Australian pavilion

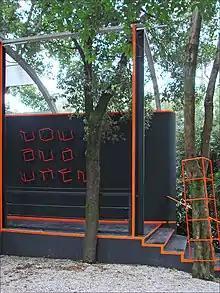
Pavilion entrance

The Australian pavilion is a structure that houses Australia's national representation during the Venice Biennale arts and architecture festivals. Although Australia has been represented at the arts festival since 1954, the first pavilion was only built in 1987, and replaced by a permanent structure in 2015.